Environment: real
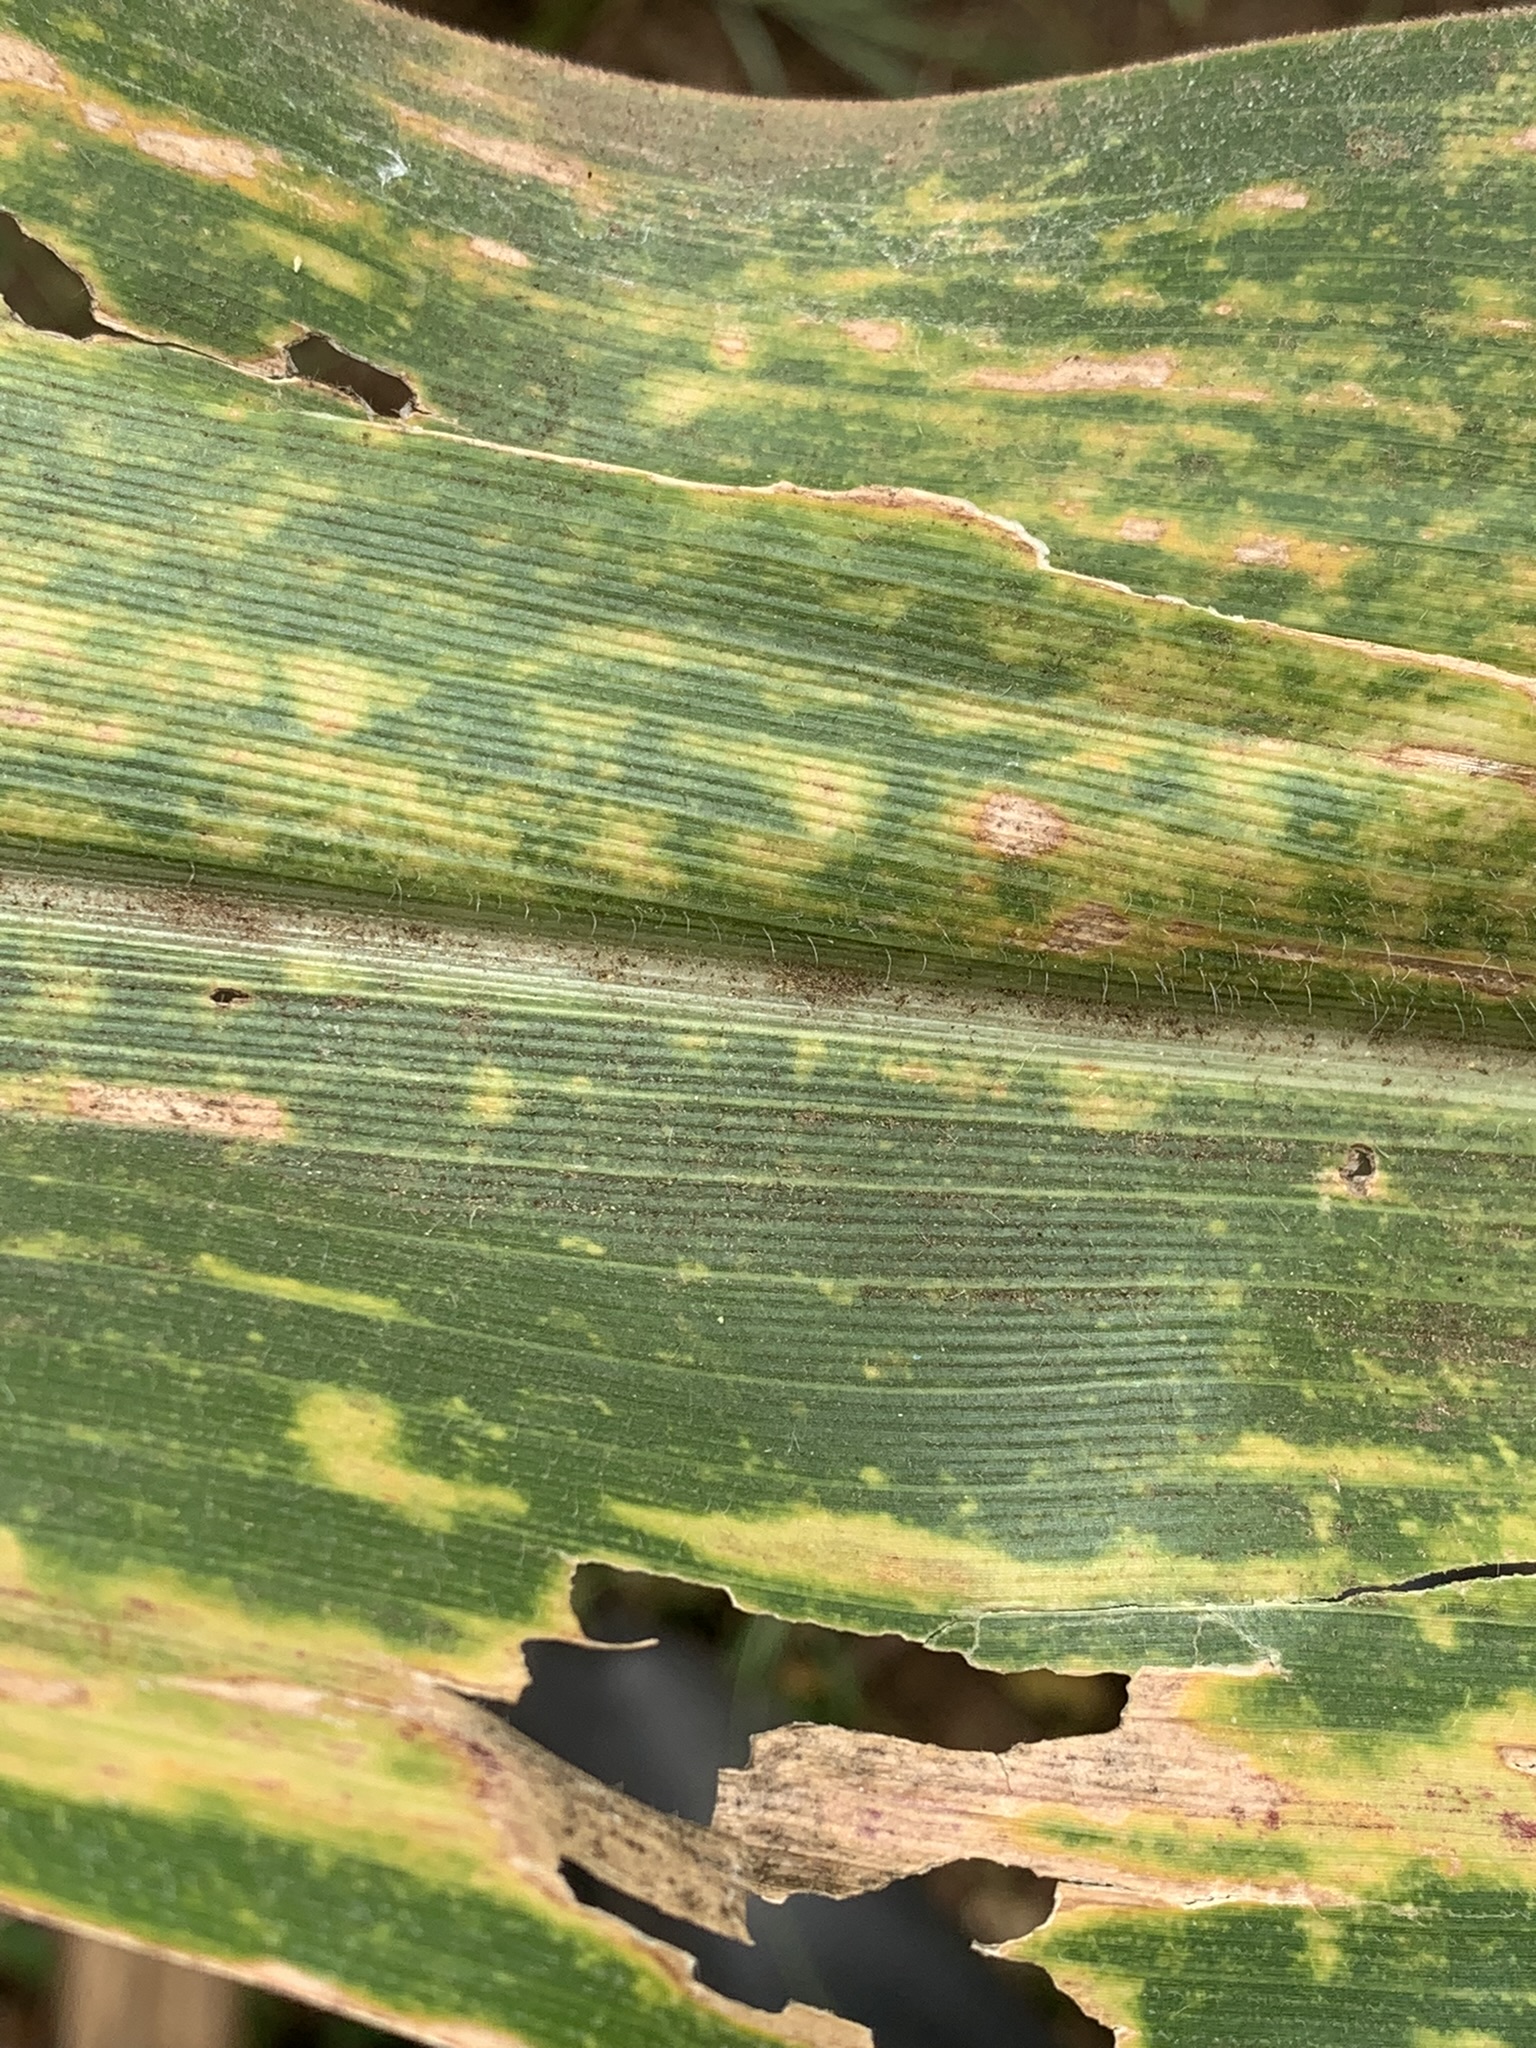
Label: lethal_necrosis